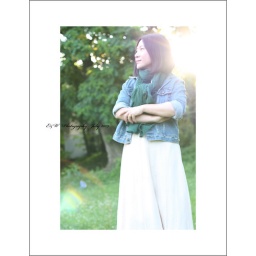
The girl in green scarf